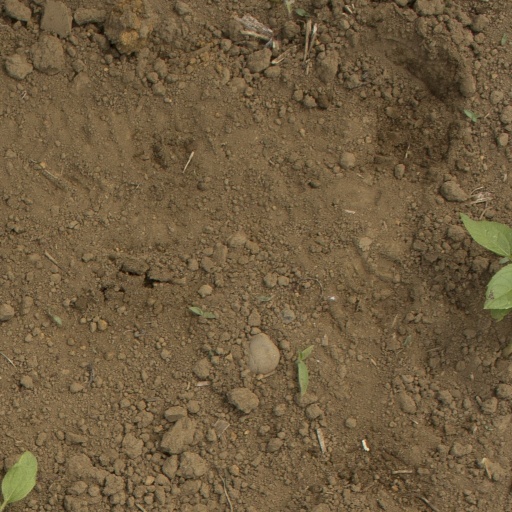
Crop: Jerusalem artichoke